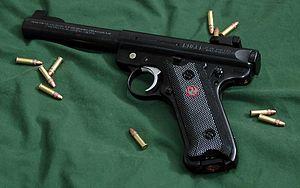
Le Ruger Standard, ou Ruger MK I, est un modèle de pistolet introduit par la société Sturm Ruger en 1949.